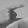
ASL letter: G